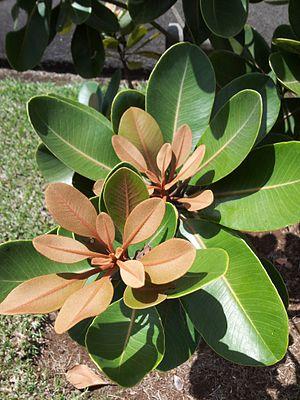
Sideroxylon puberulum est une espèce d'arbres de la famille des Sapotaceae atteignant 15 m de haut avec un diamètre de fût jusqu’à 60 cm. Elle est endémique de Maurice, où elle est connue sous le nom de « manglier rouge ». Son bois est lourd et durable et sert à faire des poteaux, des madriers et des quilles de bateaux.